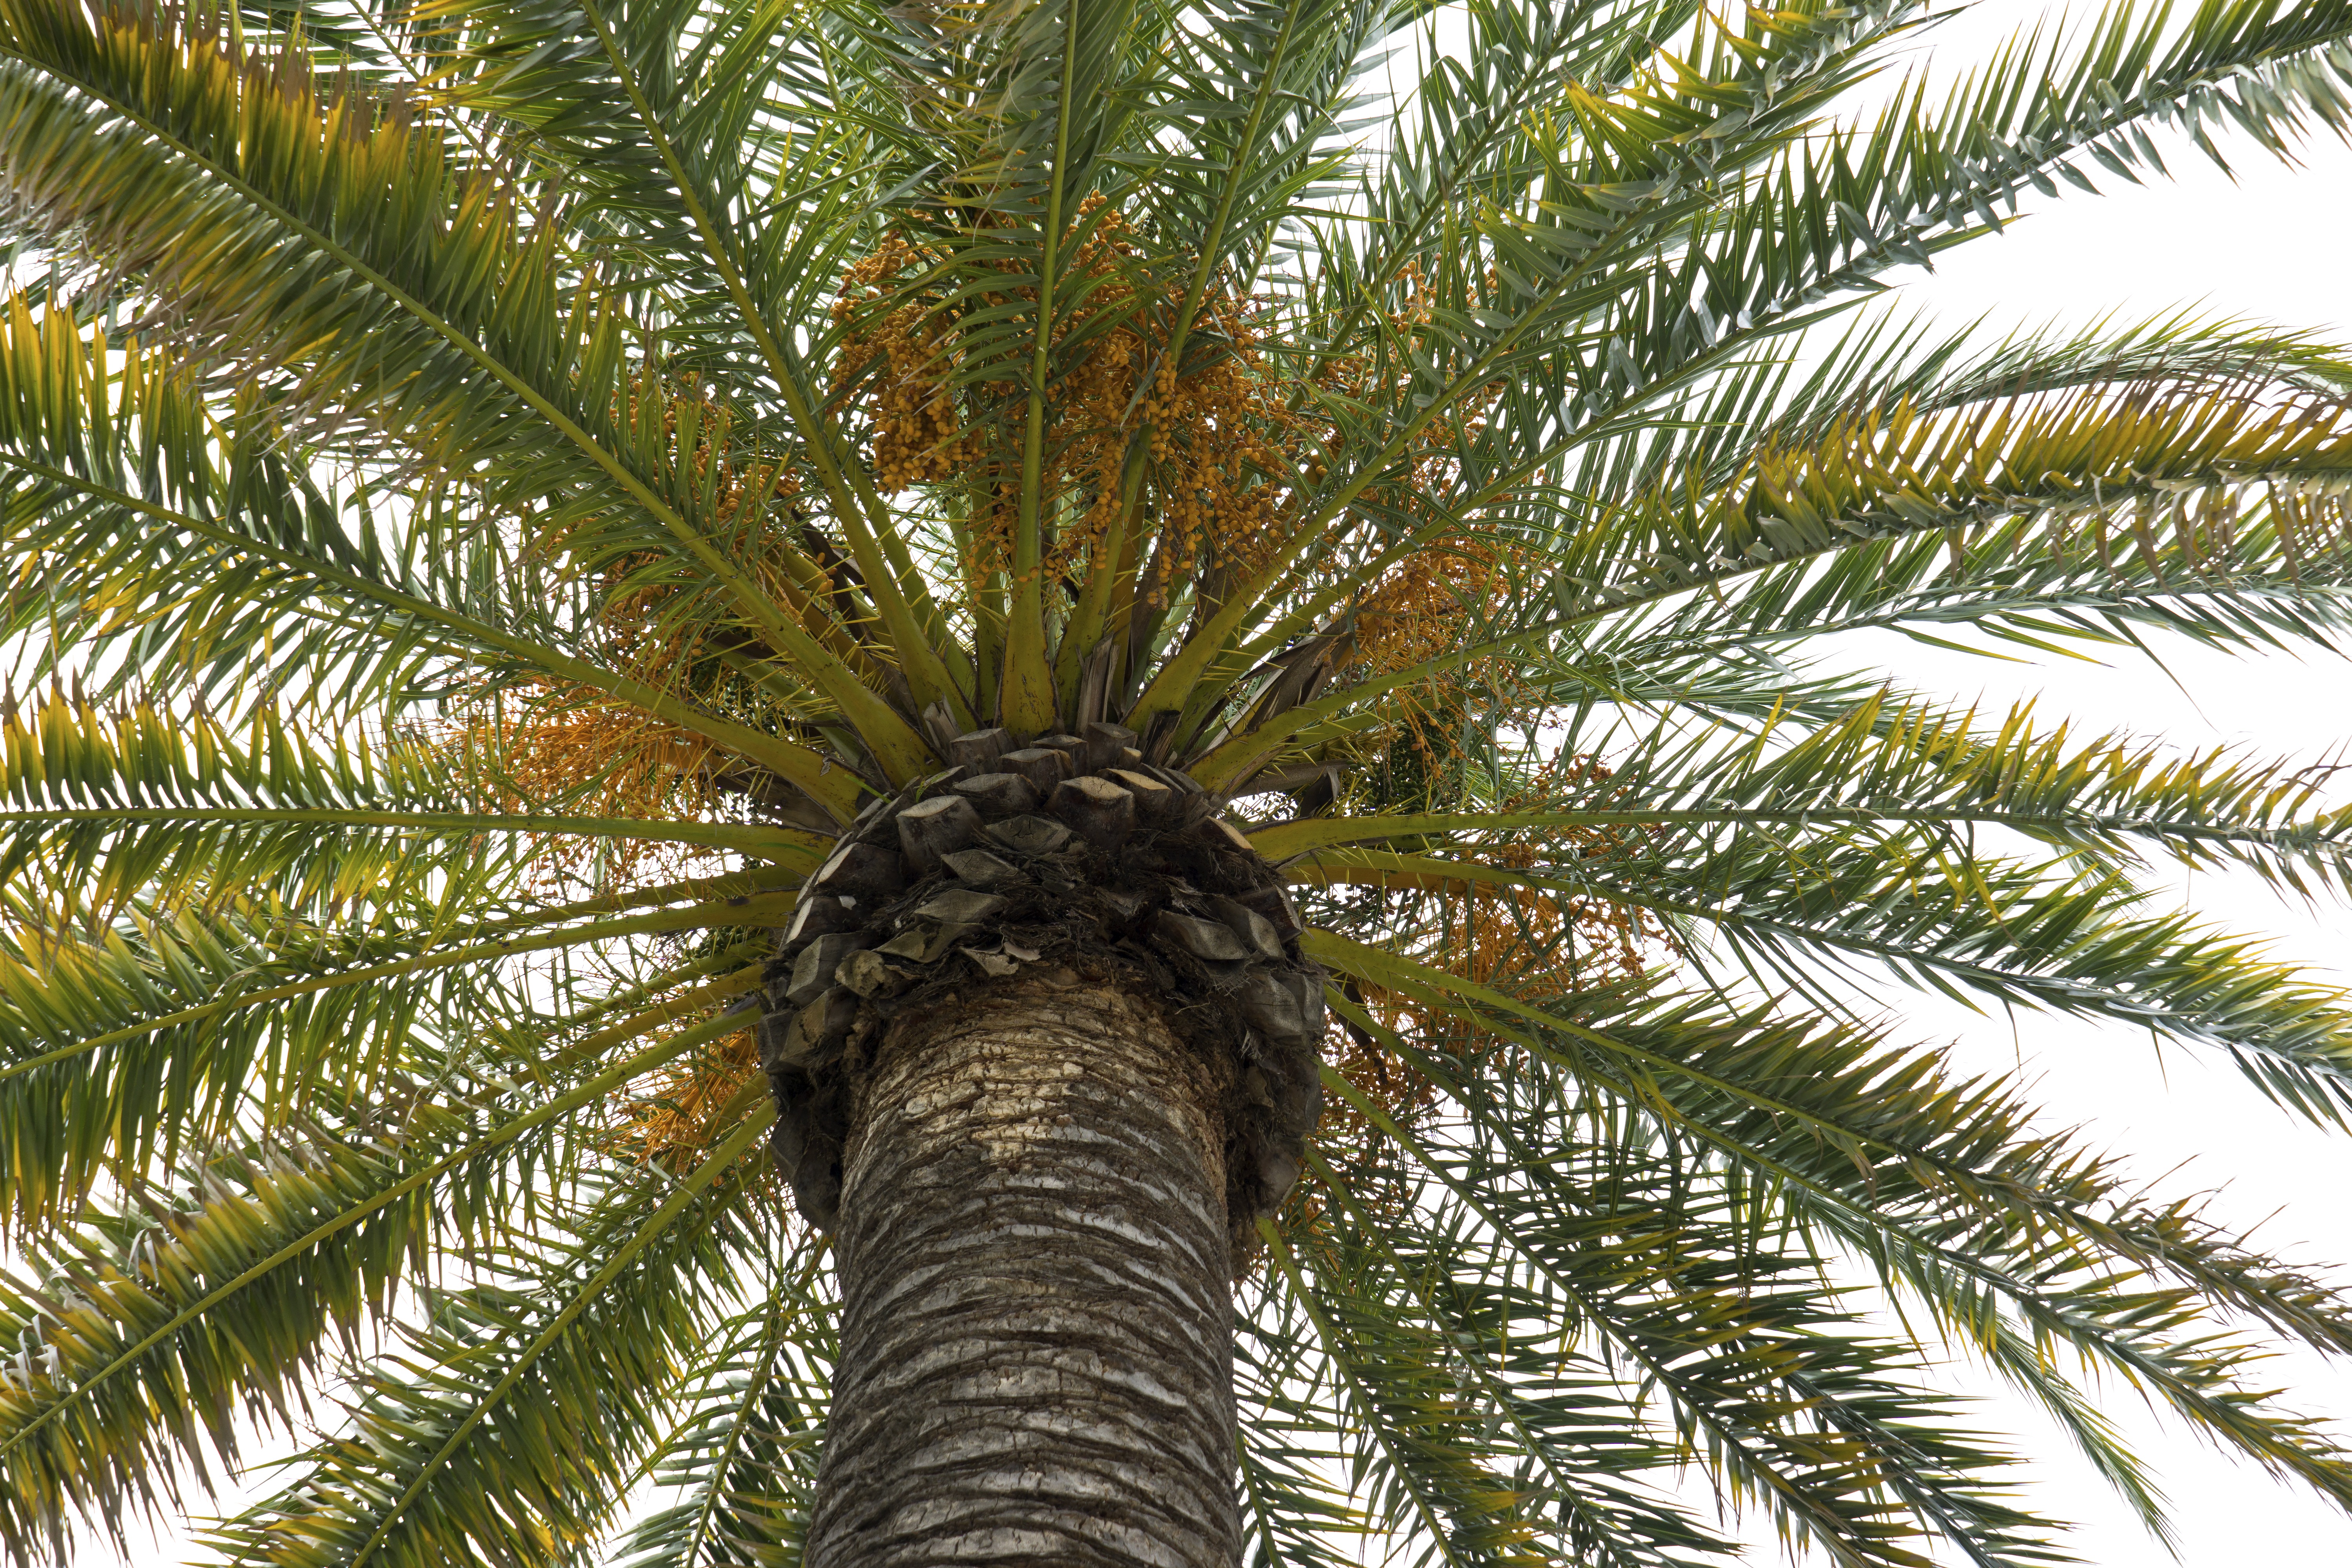
tree, nature, branch, silhouette, plant, fruit, palm tree, texture, leaf, pattern, food, produce, tropical, botany, palms, flowering plant, palm leaves, date palm, palm trunk, woody plant, land plant, arecales, palm family, borassus flabellifer, elaeis